LED circuit

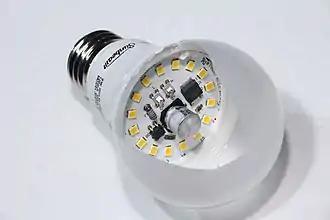
Household LED light bulb with its internal LED elements and driver circuitry exposed.

An active constant current source is commonly used for high power LEDs, stabilizing light output over a wide range of input voltages which might increase the useful life of batteries. Active constant current is typically regulated using a depletion-mode MOSFET (metal–oxide–semiconductor field-effect transistor), which is the simplest current limiter. Low drop-out (LDO) constant current regulators also allow the total LED voltage to be a higher fraction of the power supply voltage.